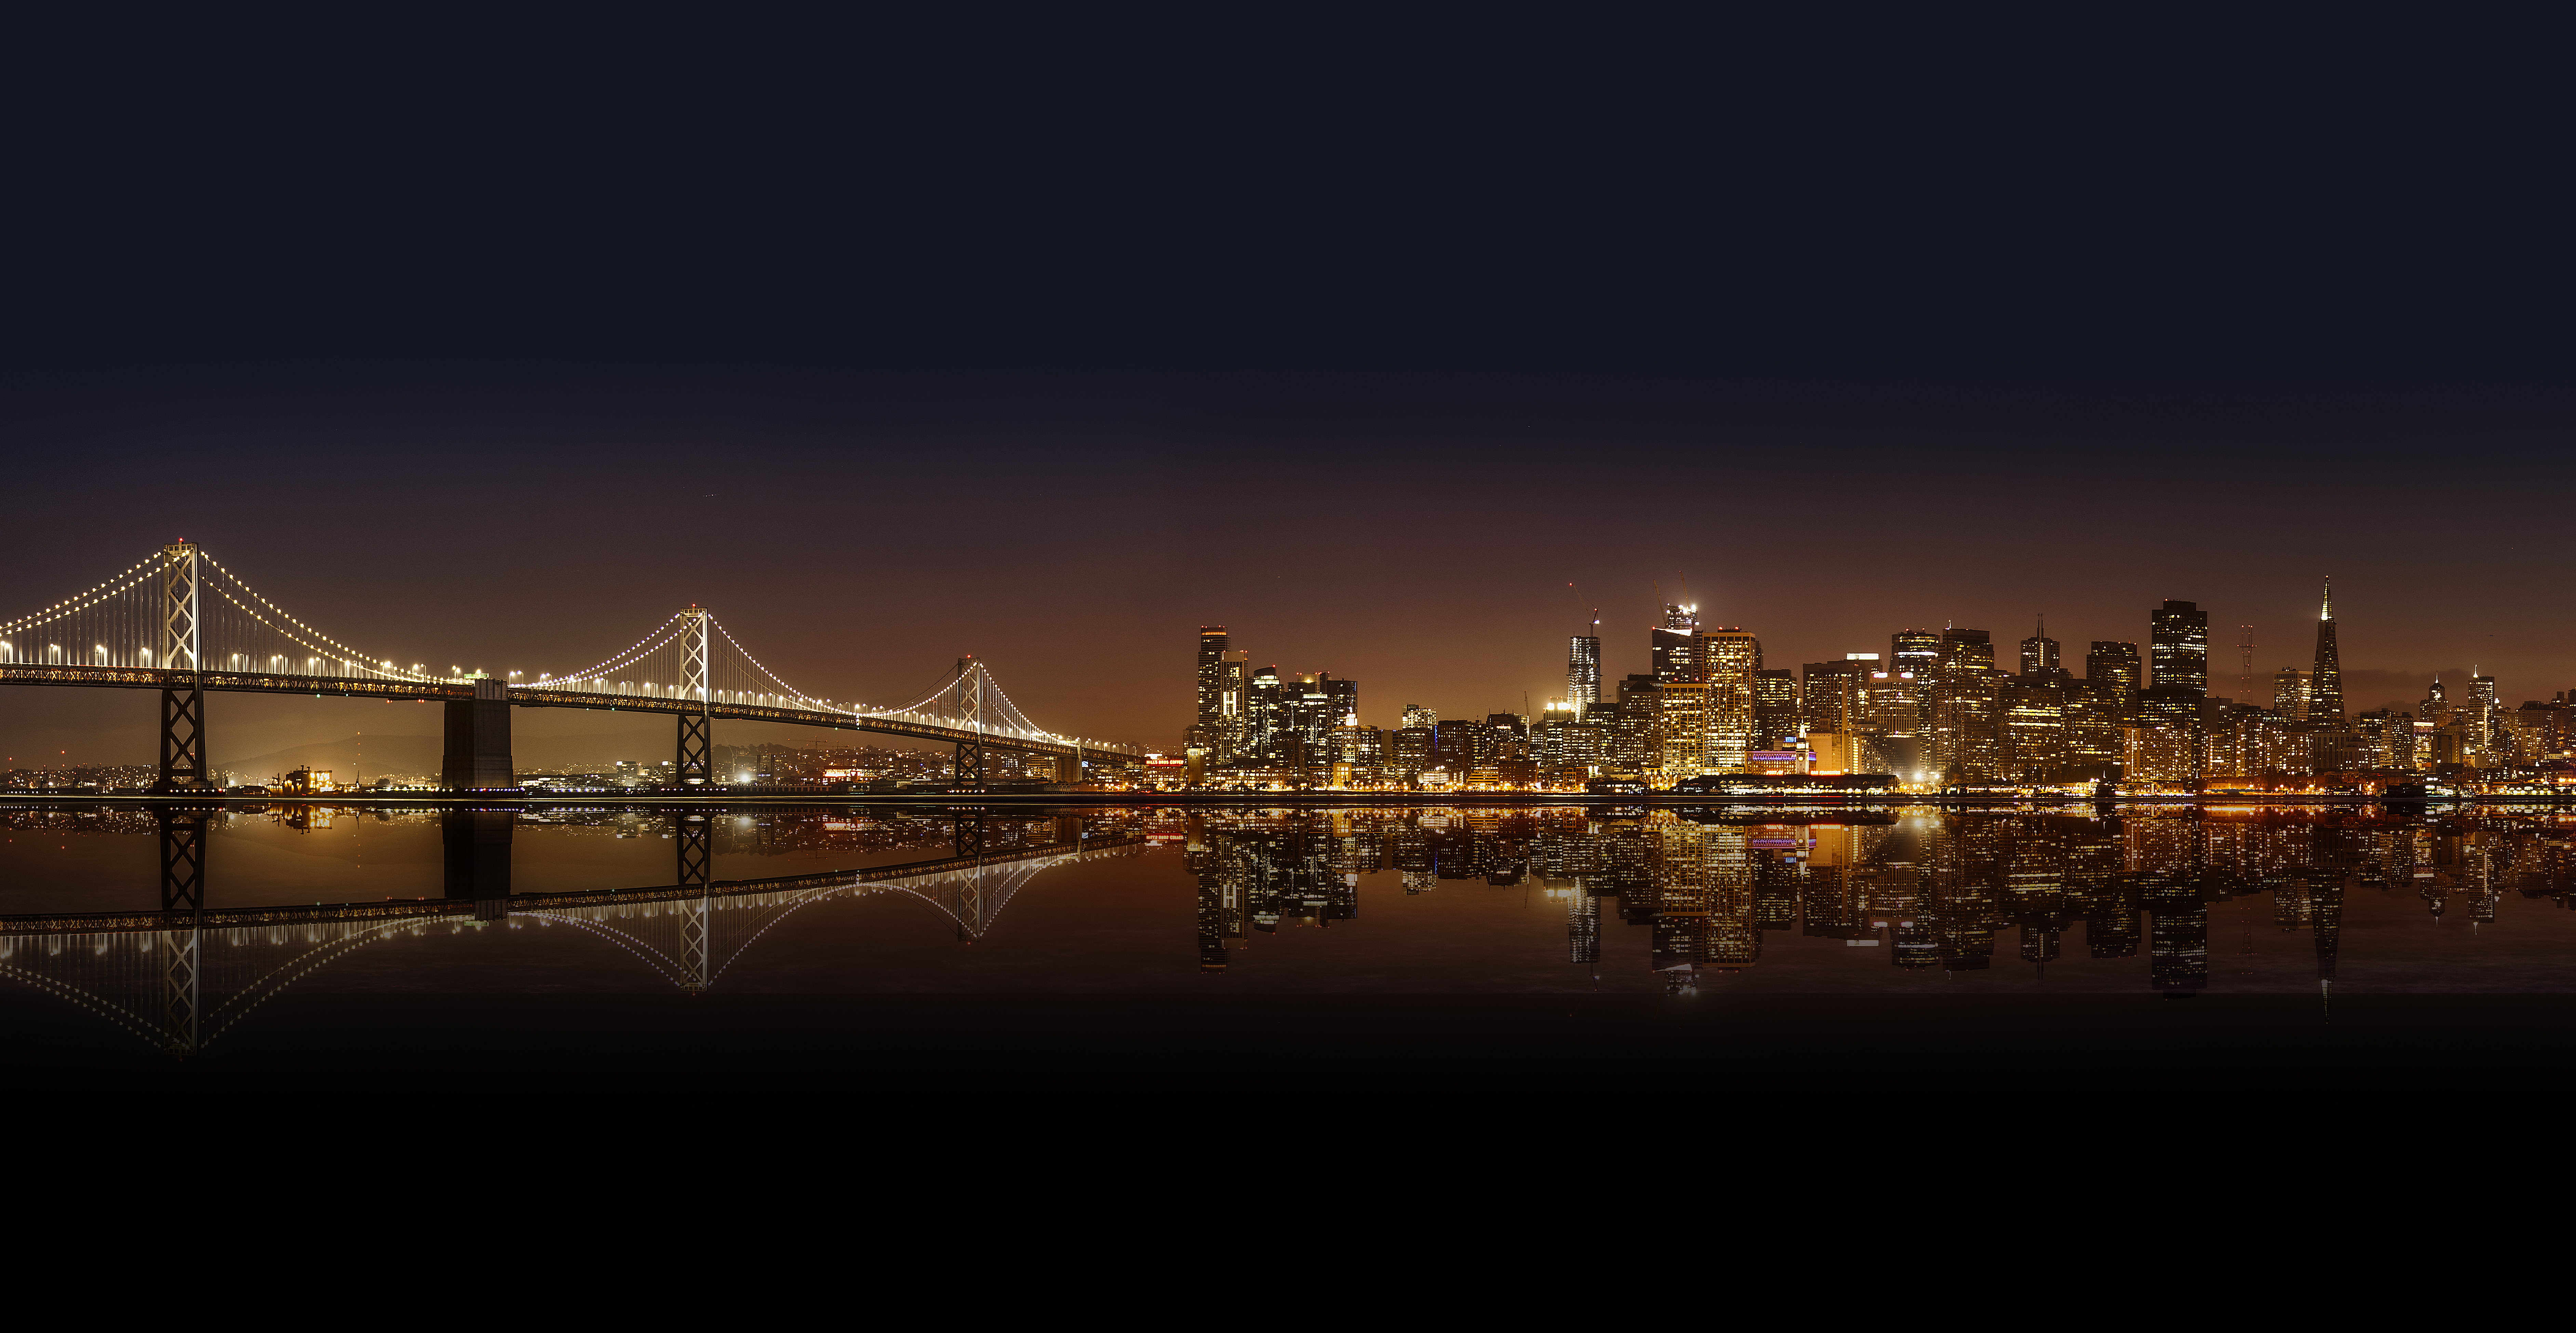
sea, water, horizon, architecture, sunset, bridge, skyline, night, dawn, city, skyscraper, urban, cityscape, panorama, downtown, suspension bridge, dusk, panoramic, evening, reflection, landmark, skyscrapers, buildings, city lights, human settlement